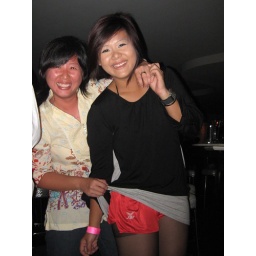
Caught in the act!! I was molesting Judy. Such unglam red sports shoes beneath her mini skirt, haha.